Newby Bridge Halt railway station

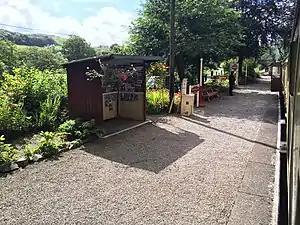
Newby Bridge Halt, with a train standing at the platform.

Newby Bridge Halt (also known, historically, as Newby Bridge Platform) is a railway station on the Lakeside and Haverthwaite heritage railway. It serves the village of Newby Bridge, Cumbria, England.